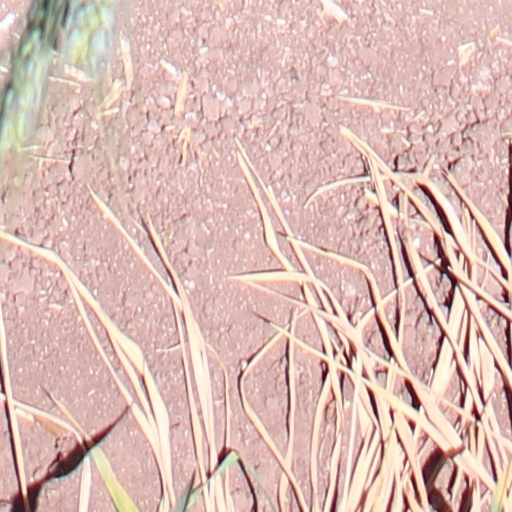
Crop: wheat